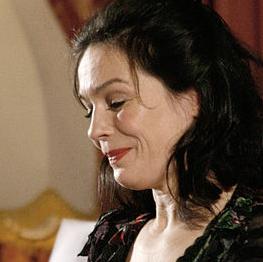
Age: 44